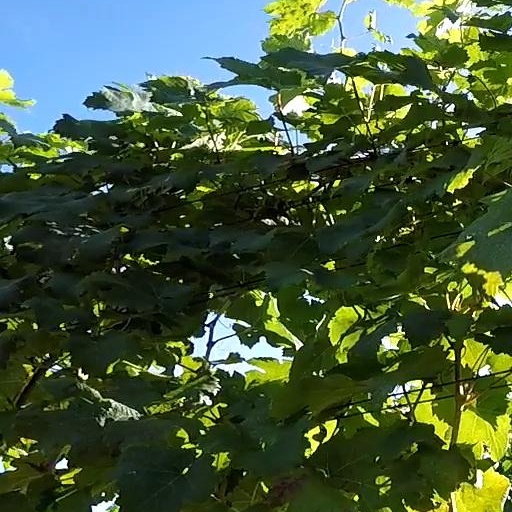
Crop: grape